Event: Nepal Earthquake
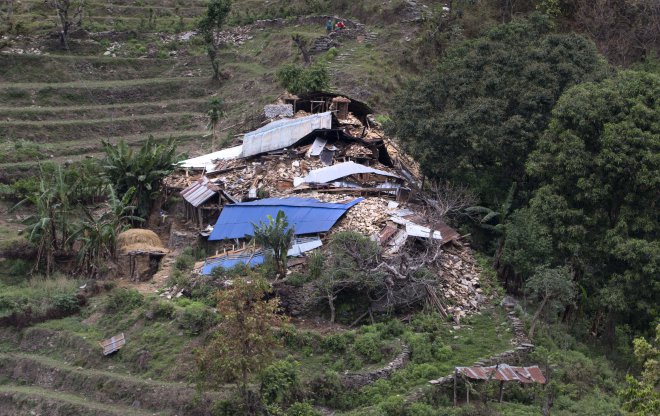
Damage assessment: damage